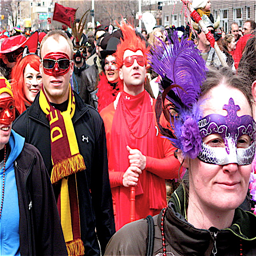
participants sported an array of colorful costumes